Abraham bar Hiyya

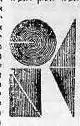
Bar Ḥiyya's theorem in a copy of the Talmud.

Bar Ḥiyya's "Ḥibbur ha-meshīḥah ve-ha-tishboret" contains the first appearance of quadratic equations in the West.